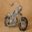
Label: motorcycle